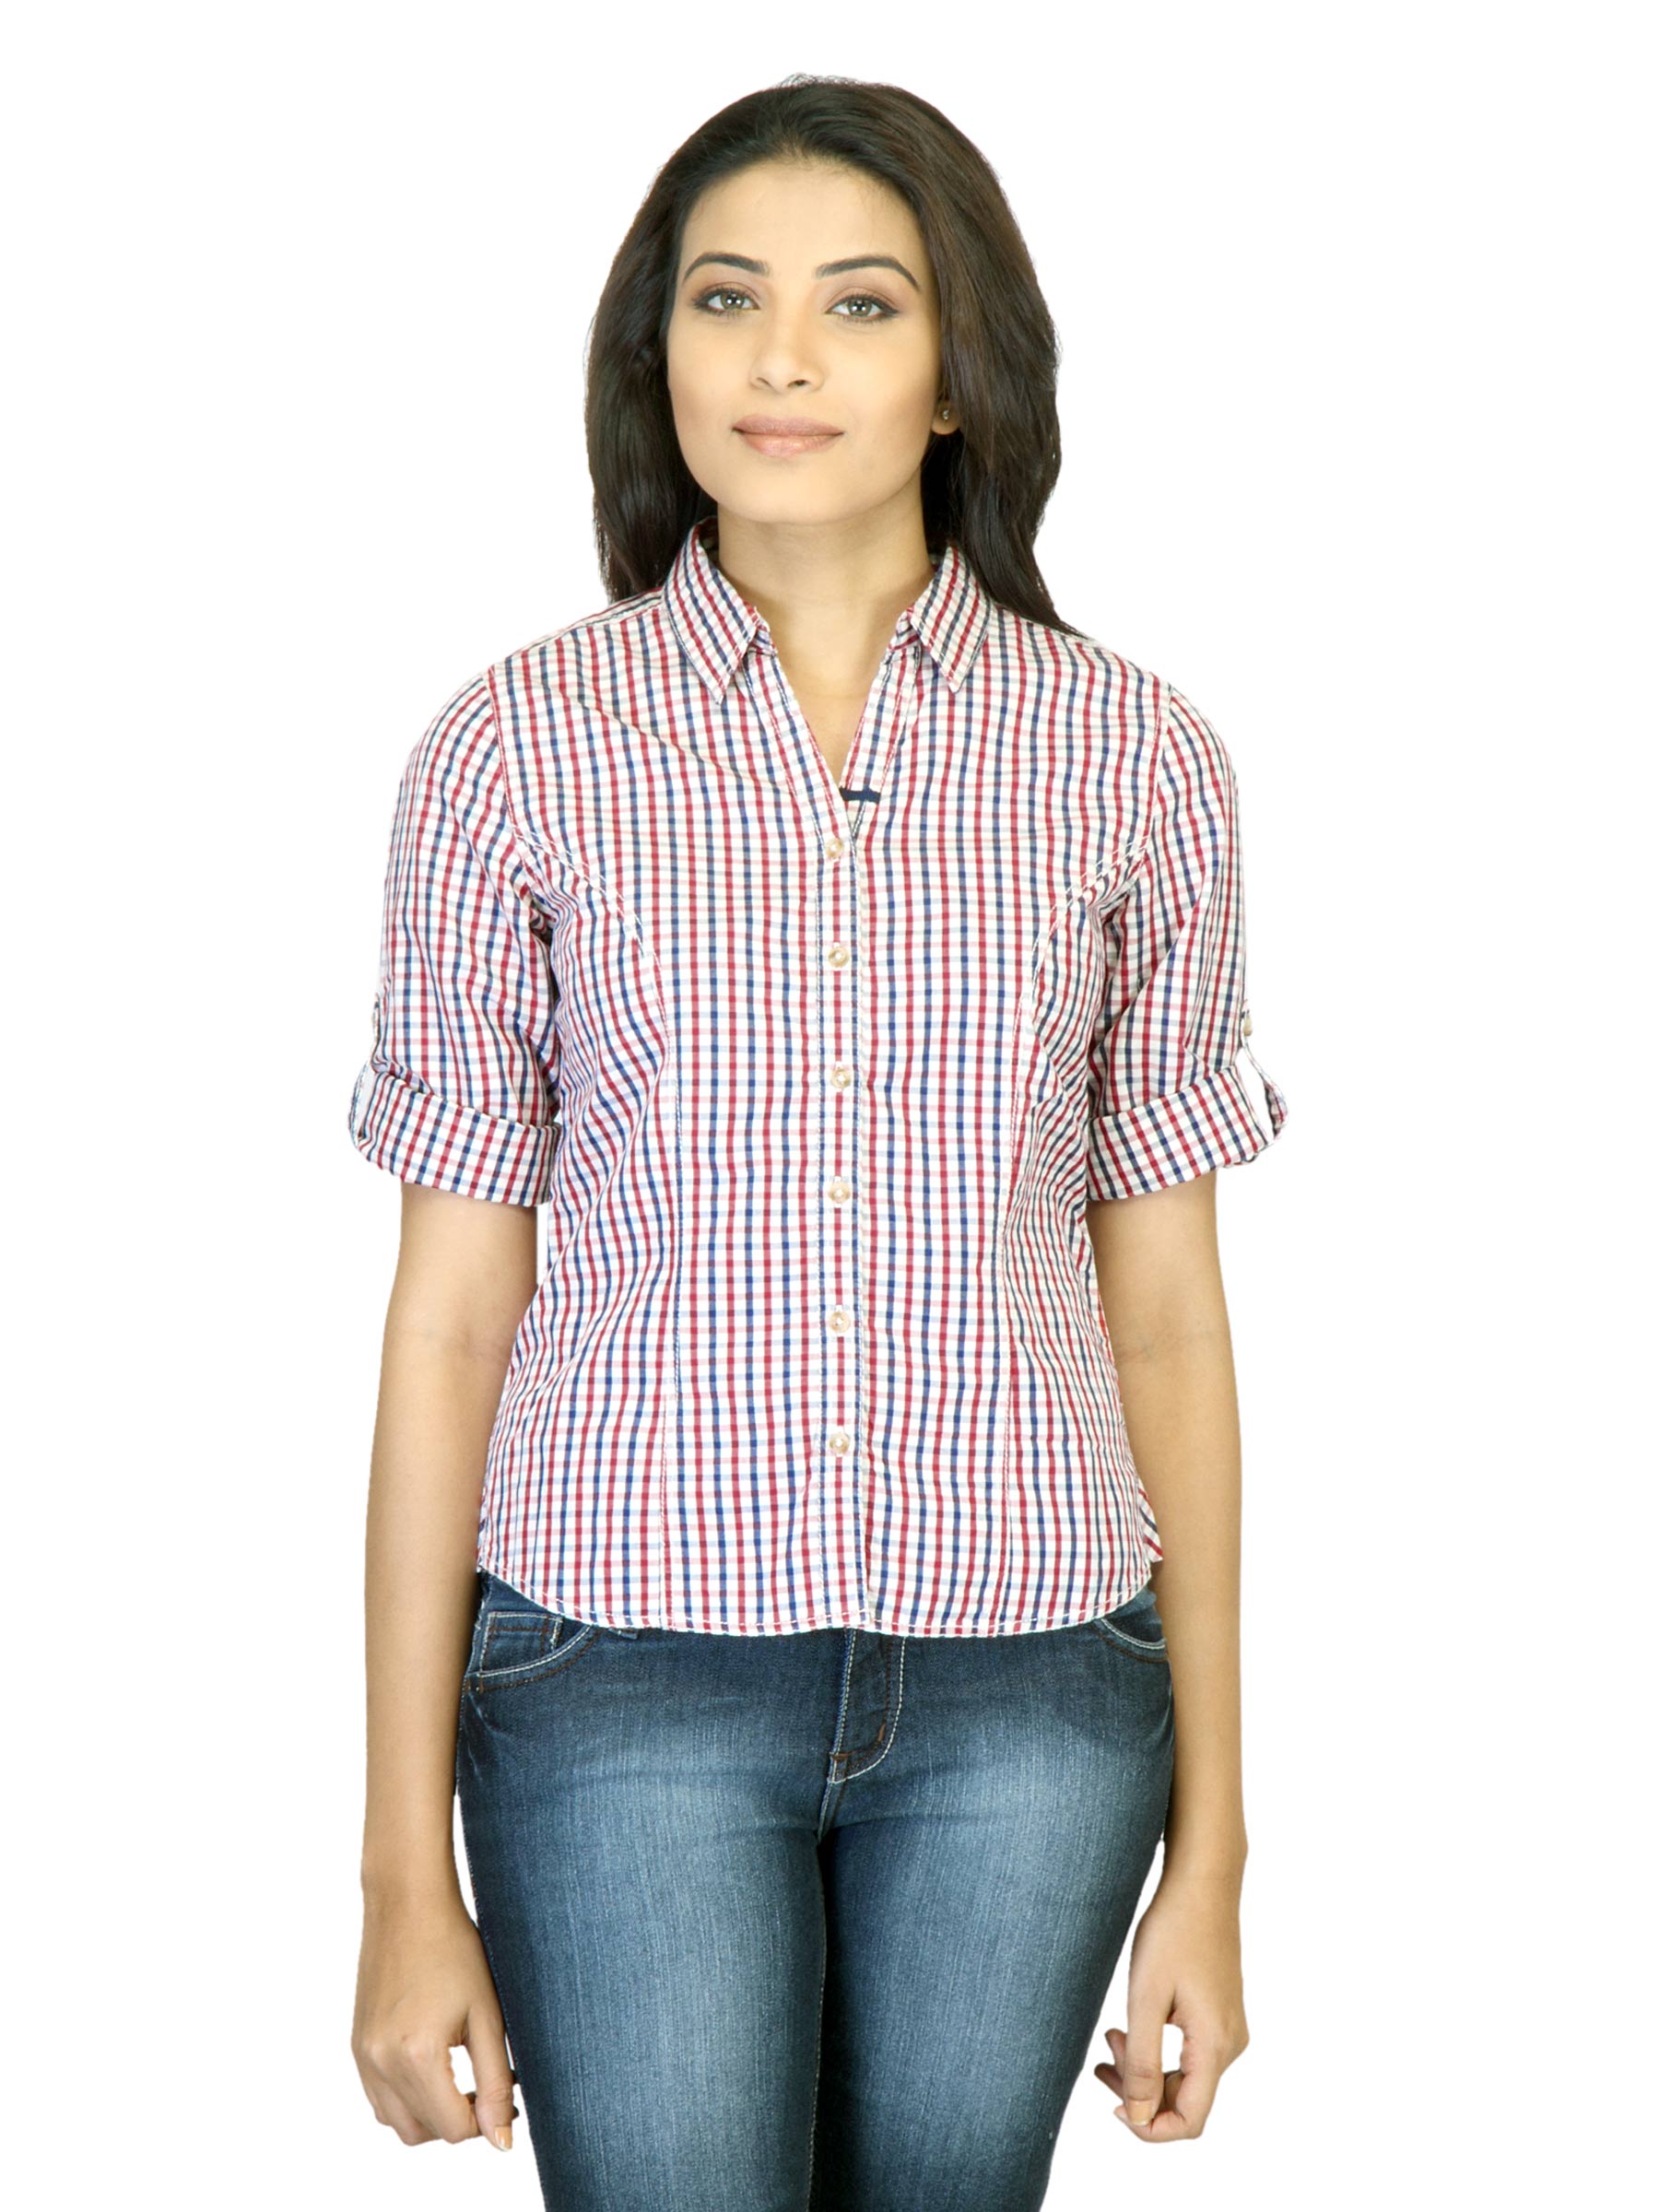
Scullers For Her Check Navy Blue Shirt
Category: Apparel / Topwear / Shirts
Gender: Women
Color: Navy Blue
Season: Summer 2012
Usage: Casual